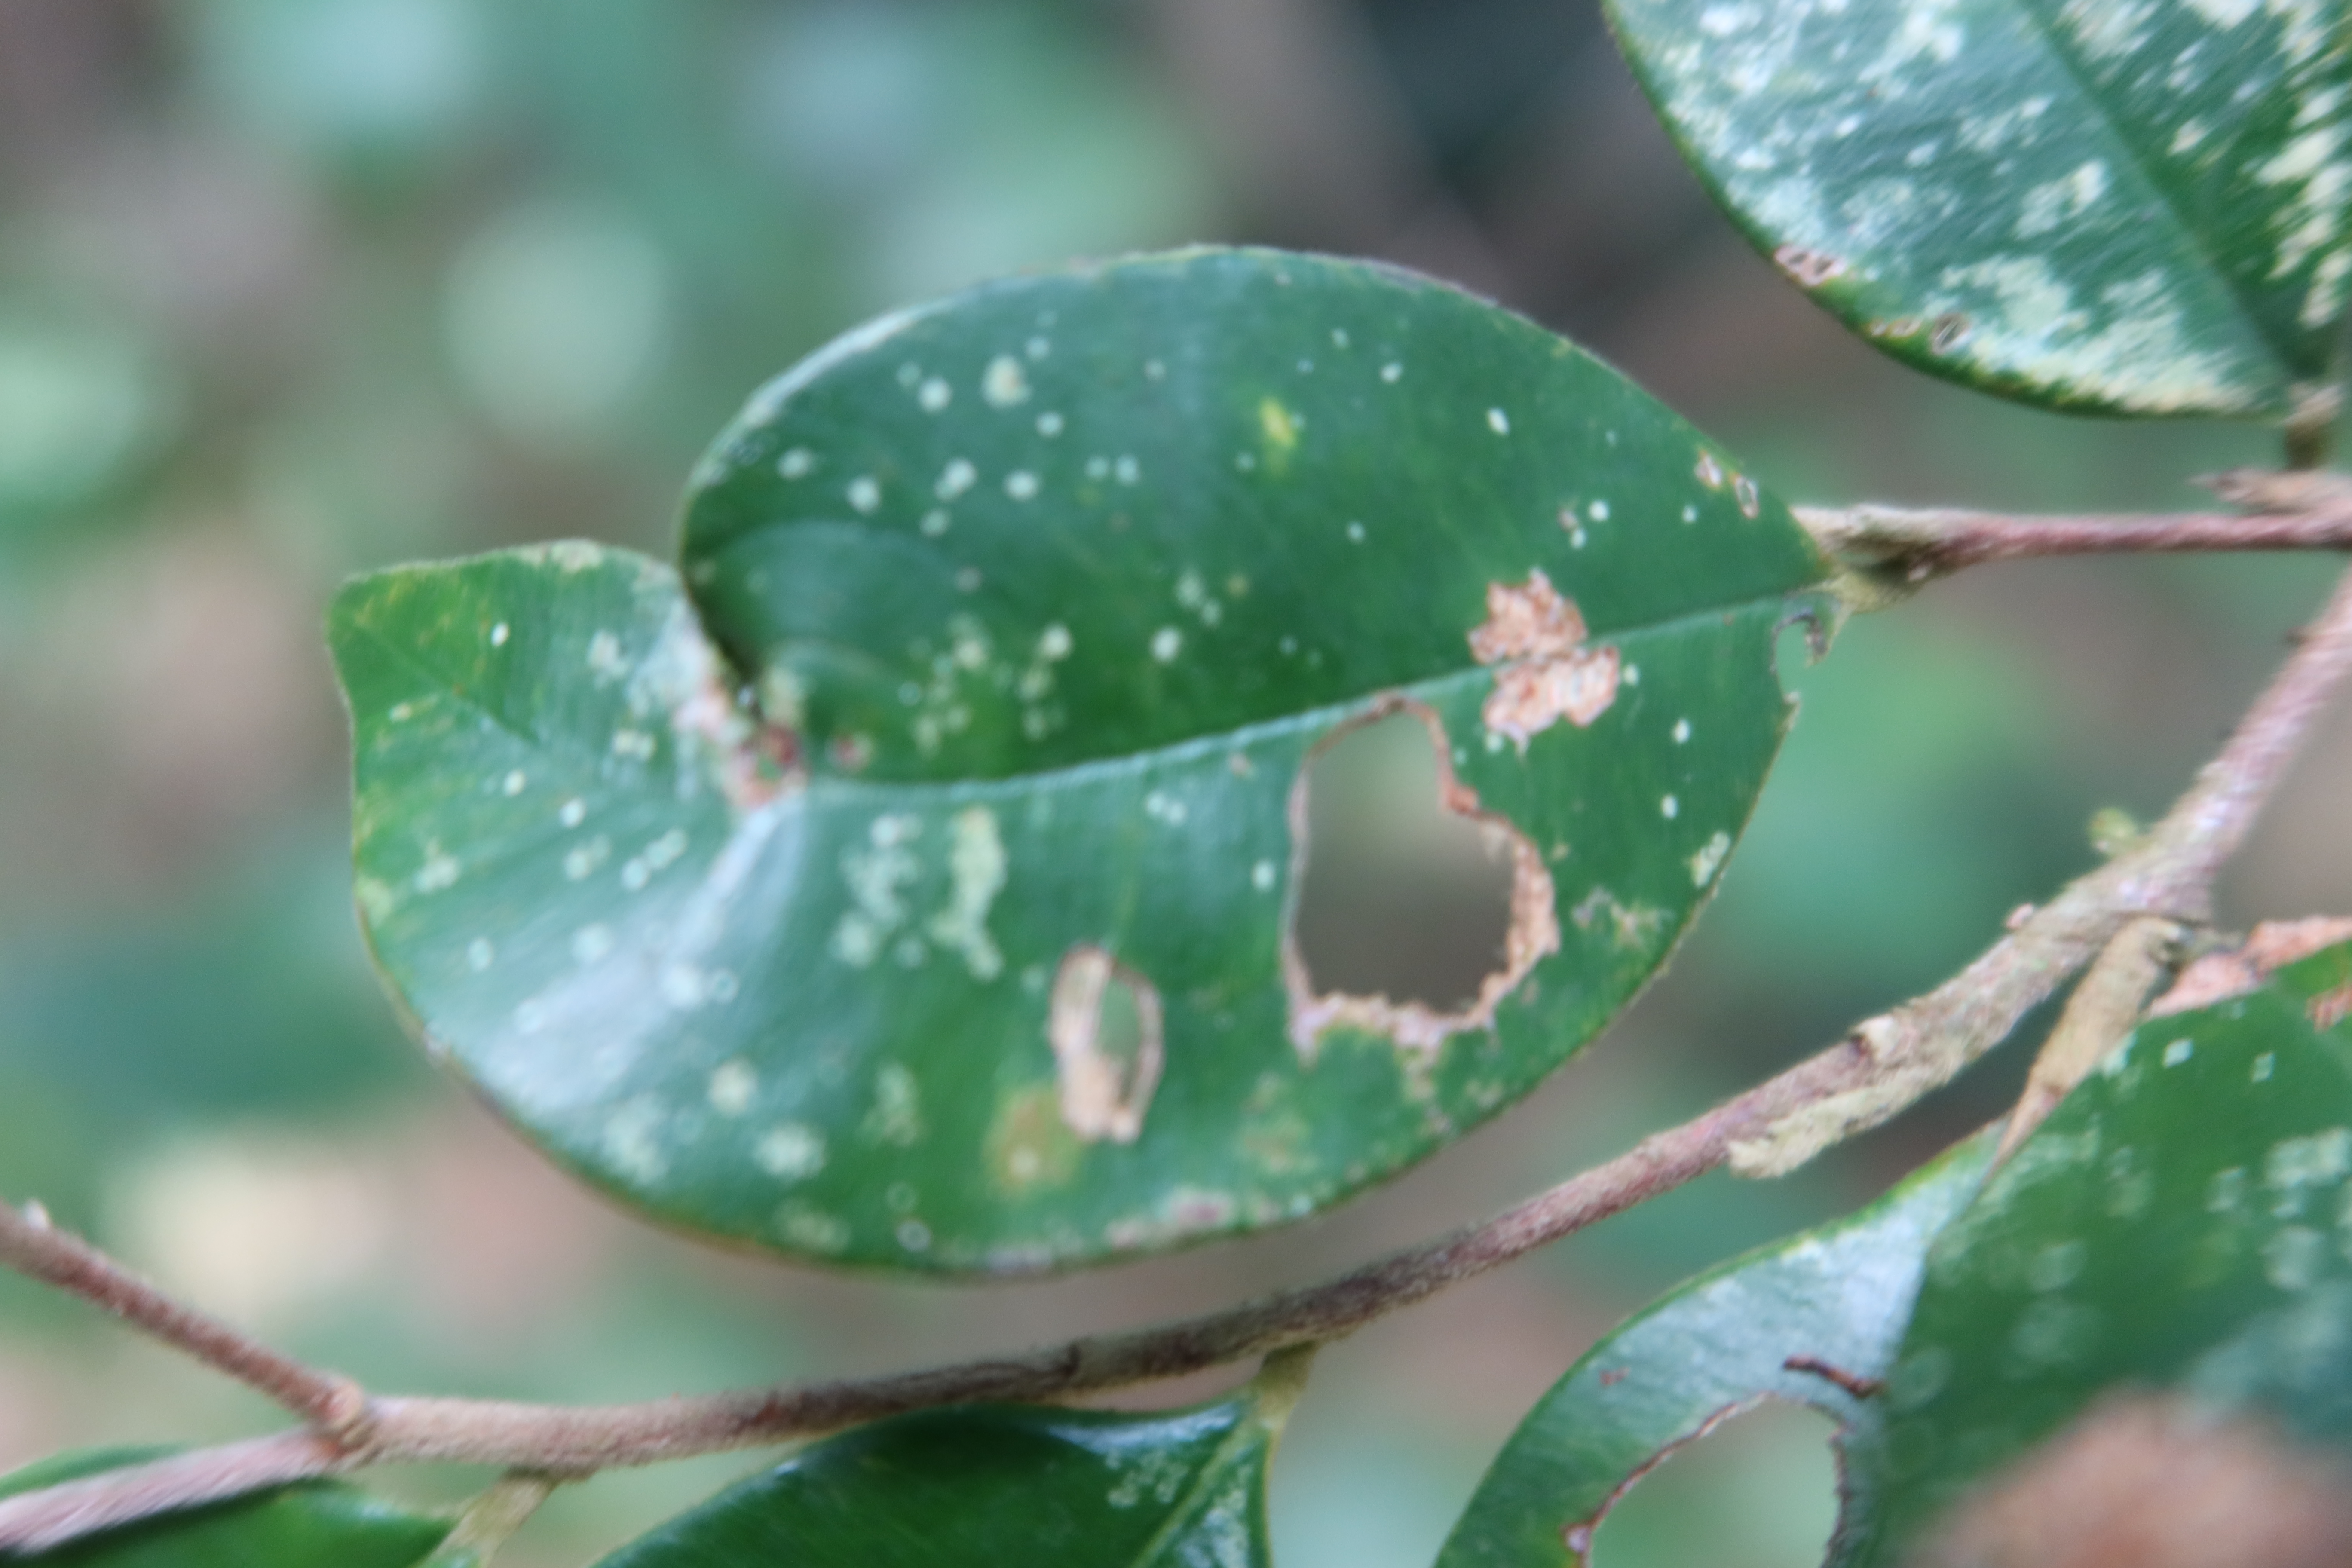
Label: Powdery mildew